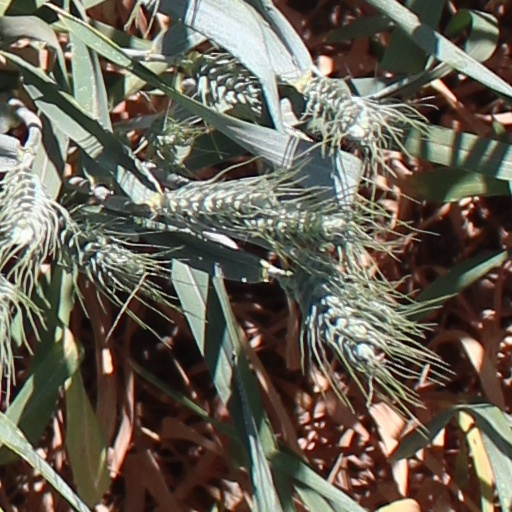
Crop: wheat